Corrosion

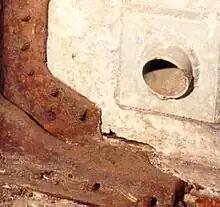
Galvanic corrosion of an aluminium plate occurred when the plate was connected to a mild steel structural support.

Galvanic corrosion occurs when two different metals have physical or electrical contact with each other and are immersed in a common electrolyte, or when the same metal is exposed to electrolyte with different concentrations. In a galvanic couple, the more active metal (the anode) corrodes at an accelerated rate and the more noble metal (the cathode) corrodes at a slower rate. When immersed separately, each metal corrodes at its own rate. What type of metal(s) to use is readily determined by following the galvanic series. For example, zinc is often used as a sacrificial anode for steel structures. Galvanic corrosion is of major interest to the marine industry and also anywhere water (containing salts) contacts pipes or metal structures.